Wally Koochew

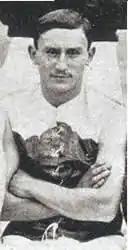
Wally Koochew in a 1908 Carlton team photo

Walter John Henry "Wally" Koochew (6 July 1887 – 13 March 1932) was an Australian rules footballer, who was the first Victorian Football League player of Chinese background, playing four games for Carlton Football Club in 1908.